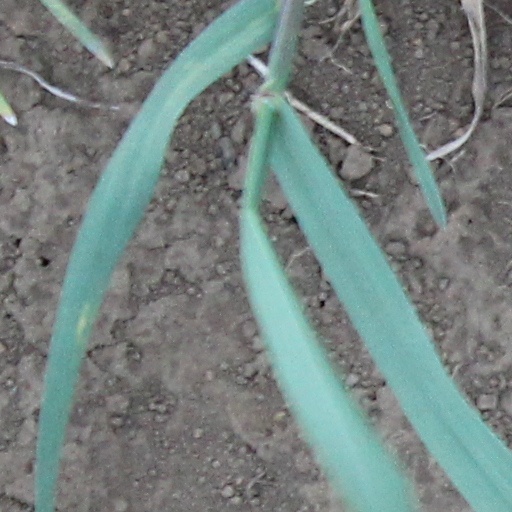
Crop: wheat